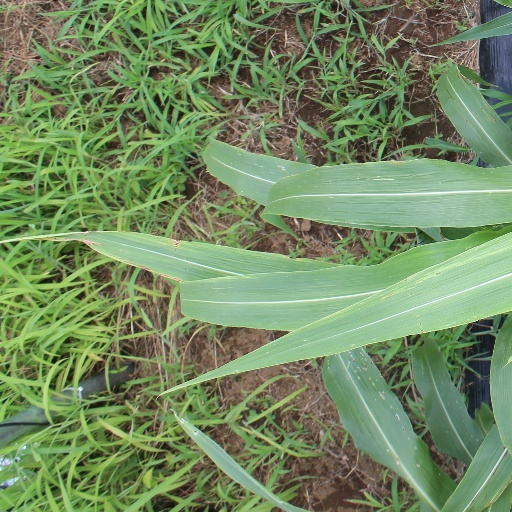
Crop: sorghum